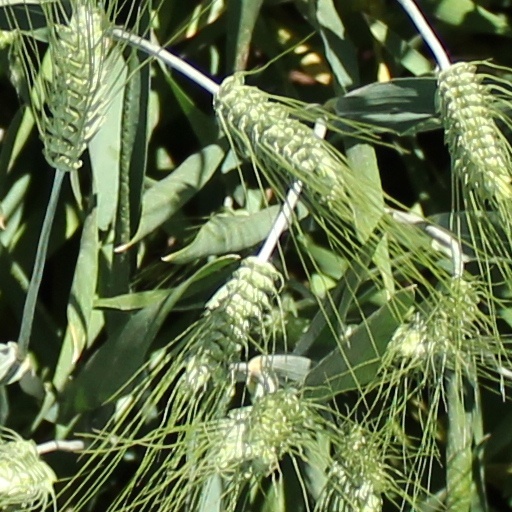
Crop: wheat